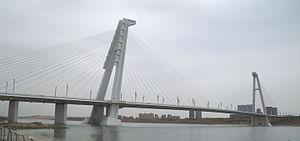
'Grand pont Kang Bashi (康巴什大桥), dans le nouveau quartier de Kang Bashi à Ordos, Mongolie-Intérieure, en Chine.